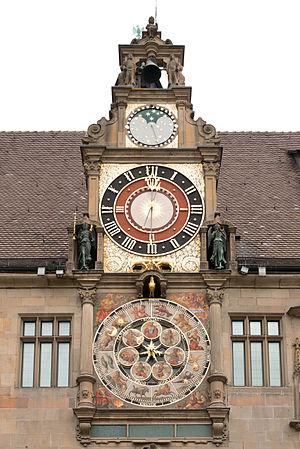
Cet article recense les horloges astronomiques d'Allemagne.